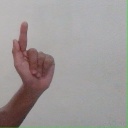
अक्षर: ळ